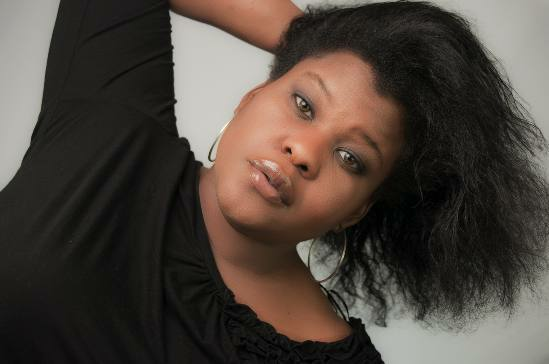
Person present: Yes